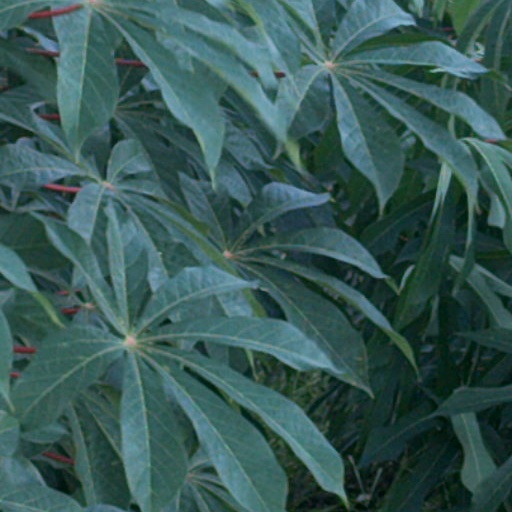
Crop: cassava